Particle-size distribution

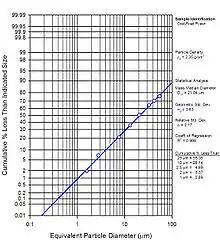
A log-normal distribution of coal-fired fly ash.

The PSD of a material can be important in understanding its physical and chemical properties. It affects the strength and load-bearing properties of rocks and soils. It affects the reactivity of solids participating in chemical reactions, and needs to be tightly controlled in many industrial products such as the manufacture of printer toner, cosmetics, and pharmaceutical products.